Croatian National Theatre, Mostar

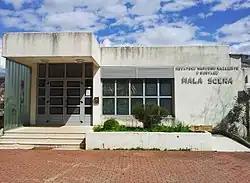
Croatian National Theatre Mostar in Mostar

The Croatian National Theatre in Mostar is a theatre located in Mostar, home to the largest population of Croats in Bosnia and Herzegovina.